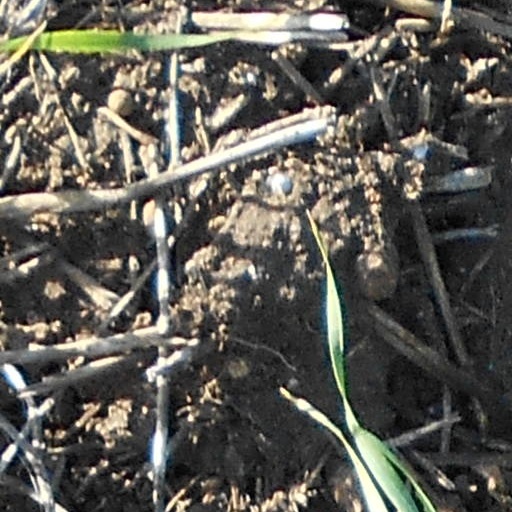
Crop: wheat